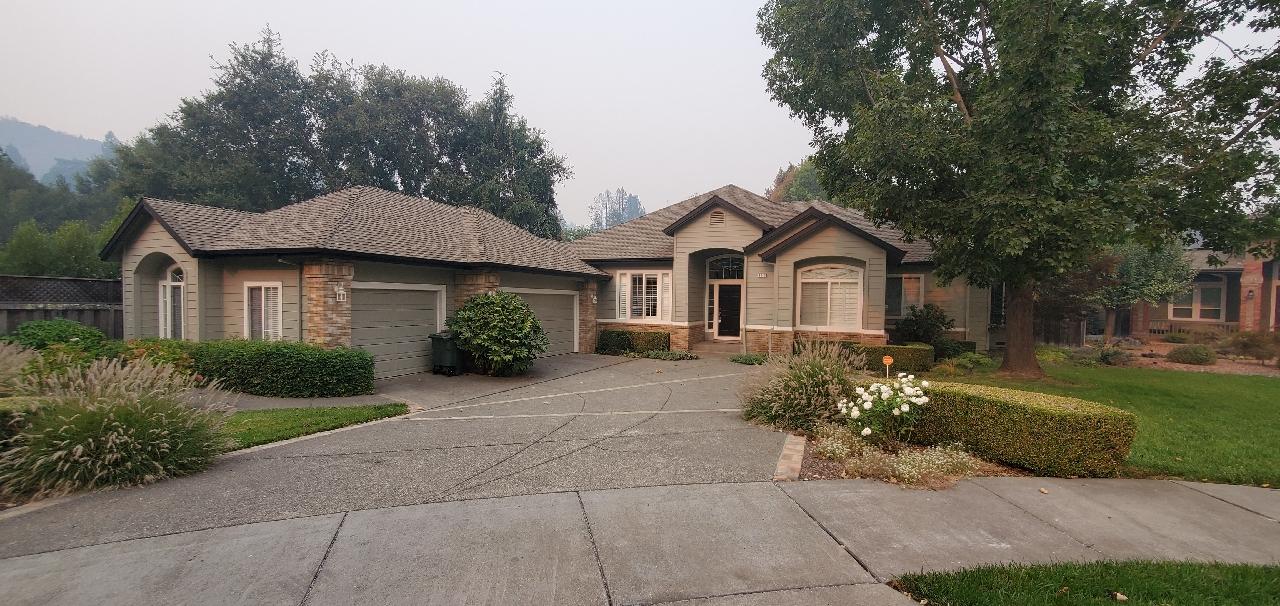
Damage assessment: no_damage